Flagey, Haute-Marne

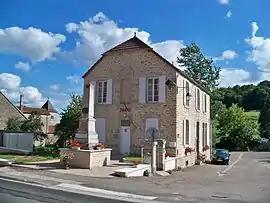
The town hall in Flagey

Flagey is a commune in the Haute-Marne department in north-eastern France.